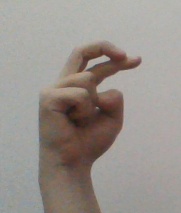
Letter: zay